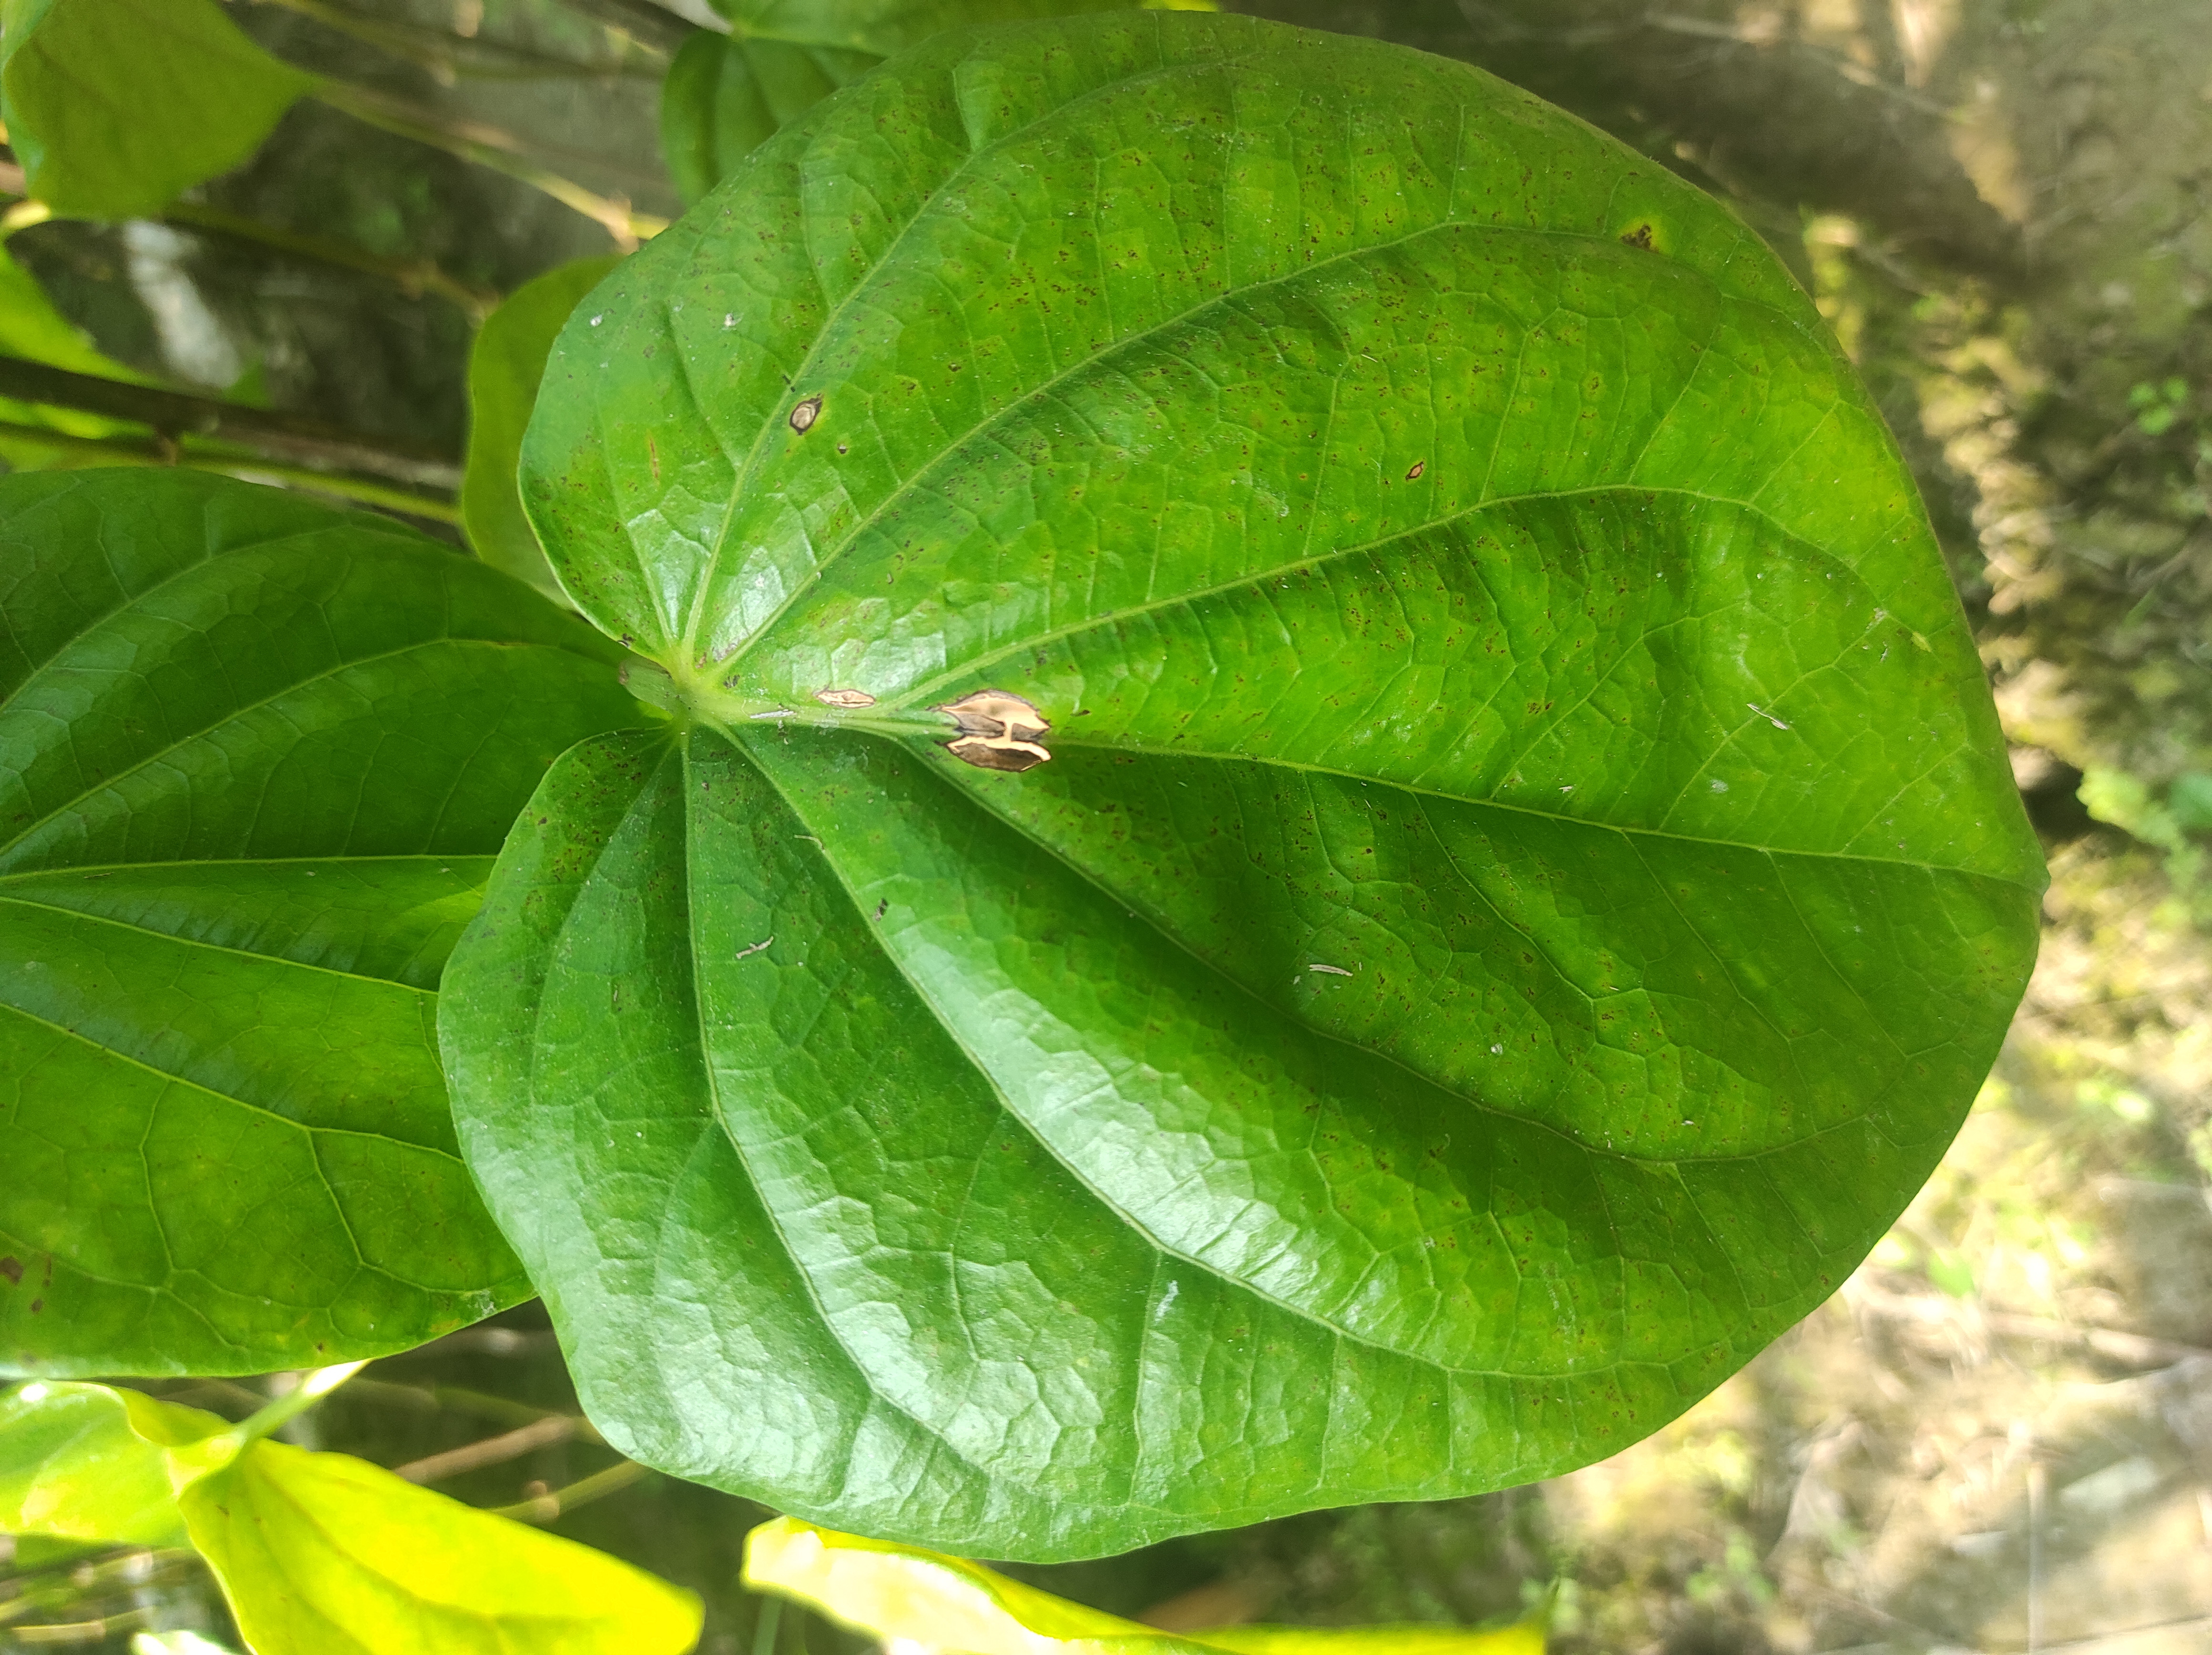
Label: Fungal_Brown_Spot_Disease